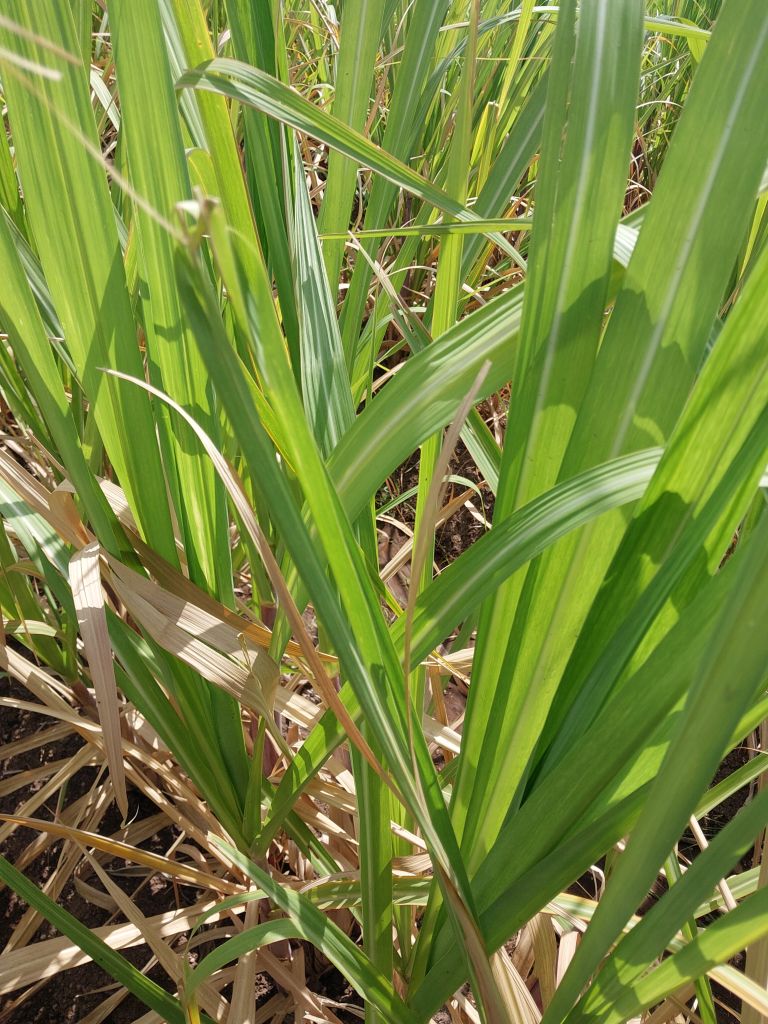
Label: Pokkah Boeng